Dhulbahante

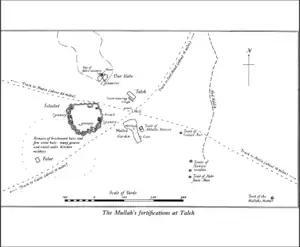
'The Mullah's fortifications at Taleh'

In July 1901, the British made attempts to expel the Dervish Movement out of the Dhulbahante territory, to achieve this they devised a plan to crush "the Dhulbahante who willingly and persistently assisted" the dervishes. A British colonial Officer, Roy Irons believed the Dhulbahante joined the Dervish movement more out of fear rather than ideological devotion and in order to demonstrate British supremacy and power over these clans it was necessary to crush them. Roy Irons"," the author of Churchill and the Mad Mullah of Somaliland notes: